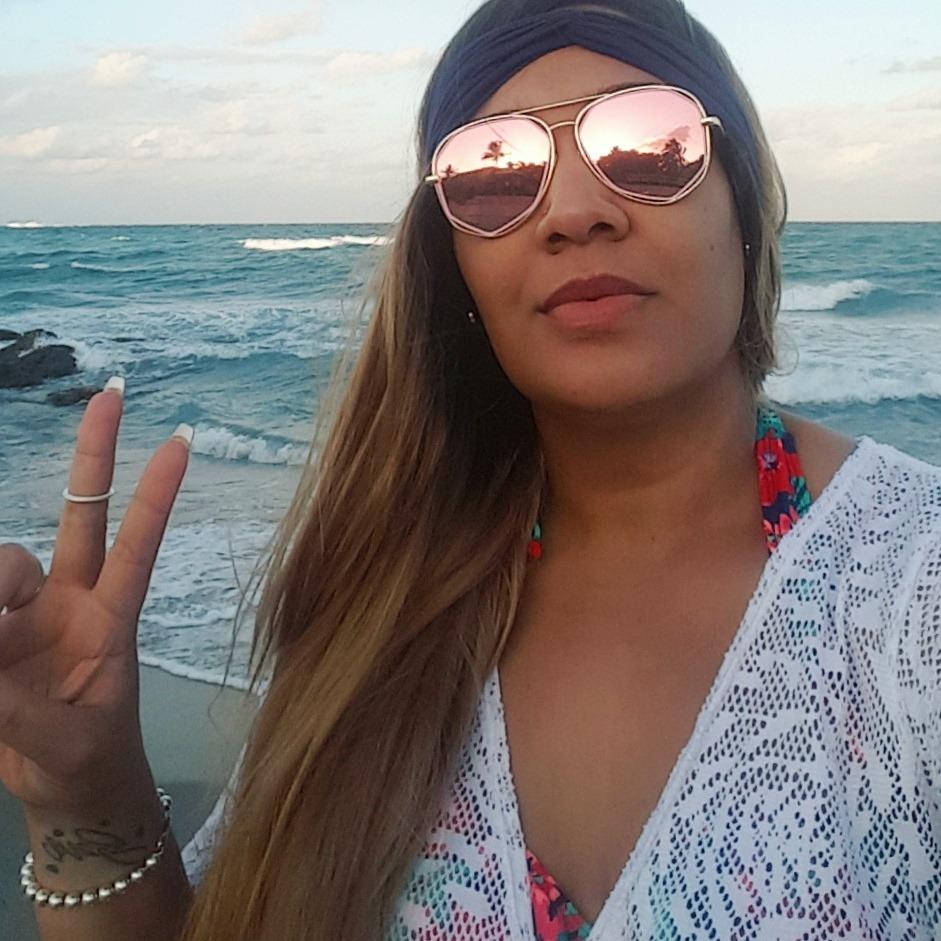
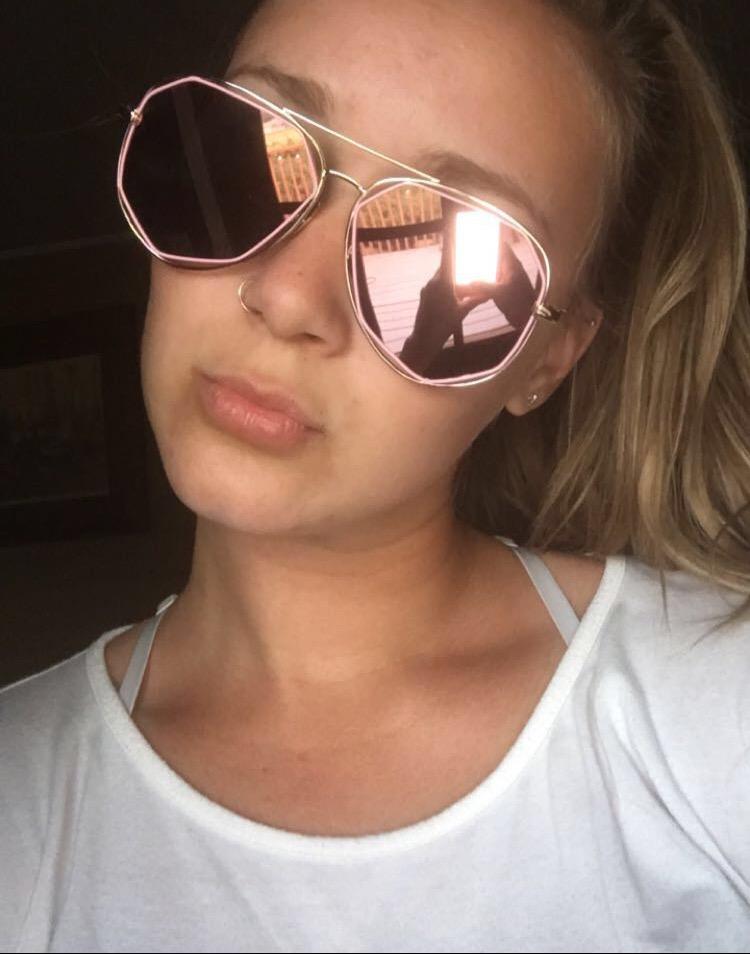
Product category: accessories_sunglasses
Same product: yes